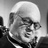
Emotion: neutral